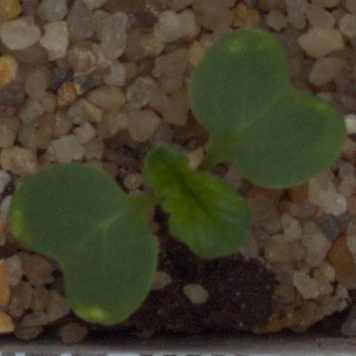
Label: charlock